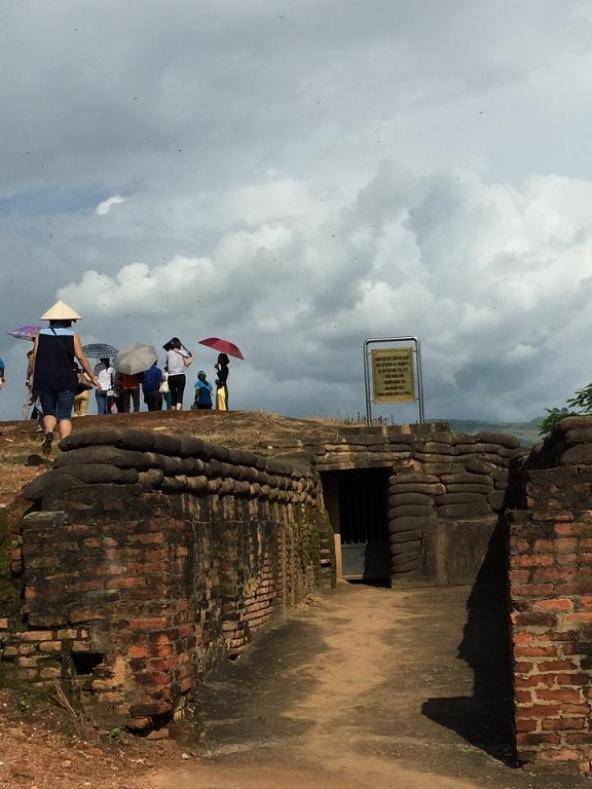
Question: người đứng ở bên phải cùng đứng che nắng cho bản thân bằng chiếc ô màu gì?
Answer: màu đỏ